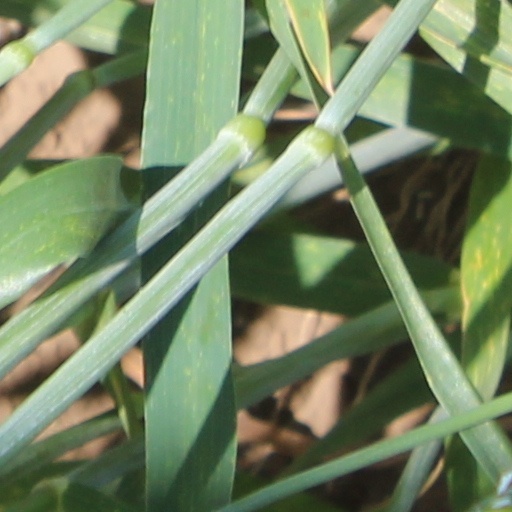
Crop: wheat